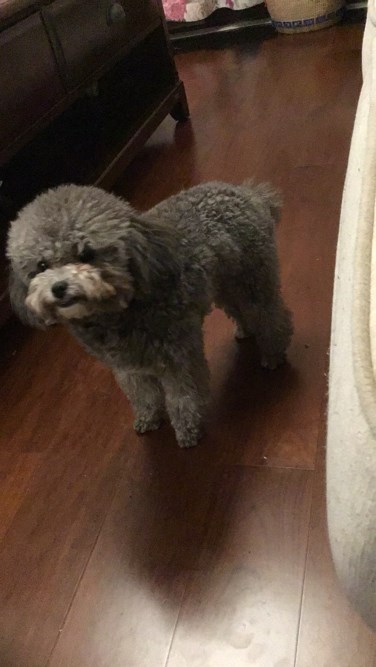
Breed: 7449-n000128-teddy